The Toast of New York

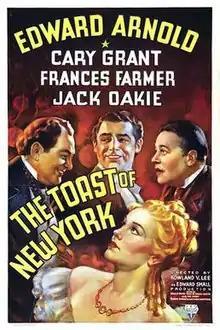
Theatrical release poster

The Toast of New York is a 1937 American biographical film directed by Rowland V. Lee and starring Edward Arnold, Cary Grant, Frances Farmer, and Jack Oakie. The film is a fictionalized account of the lives of financiers James Fisk and Edward S. Stokes. The screenplay was based on the book "The Book of Daniel Drew" by Bouck White and the story "Robber Barons" by Matthew Josephson.